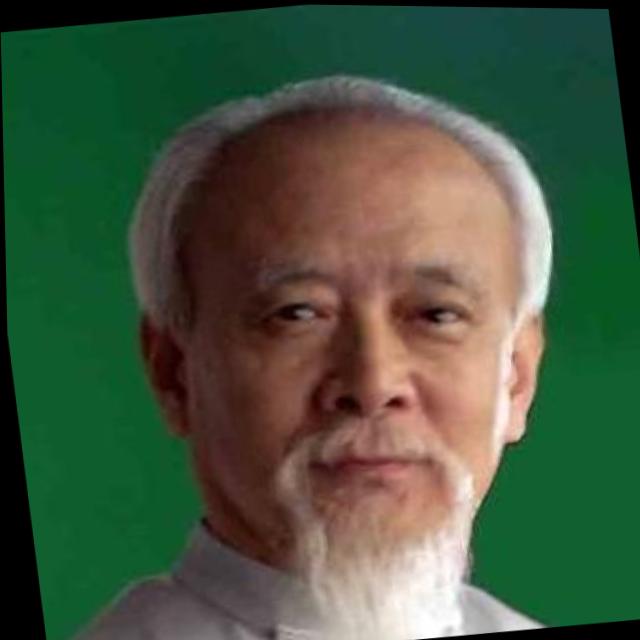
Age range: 65+